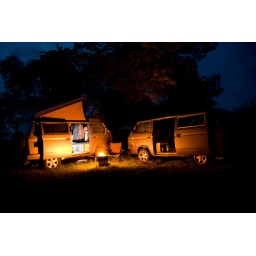
ive done this in black and white and colour and am still stumped as to which i prefer.